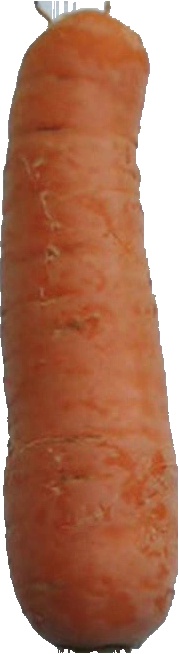
Label: carrot_1